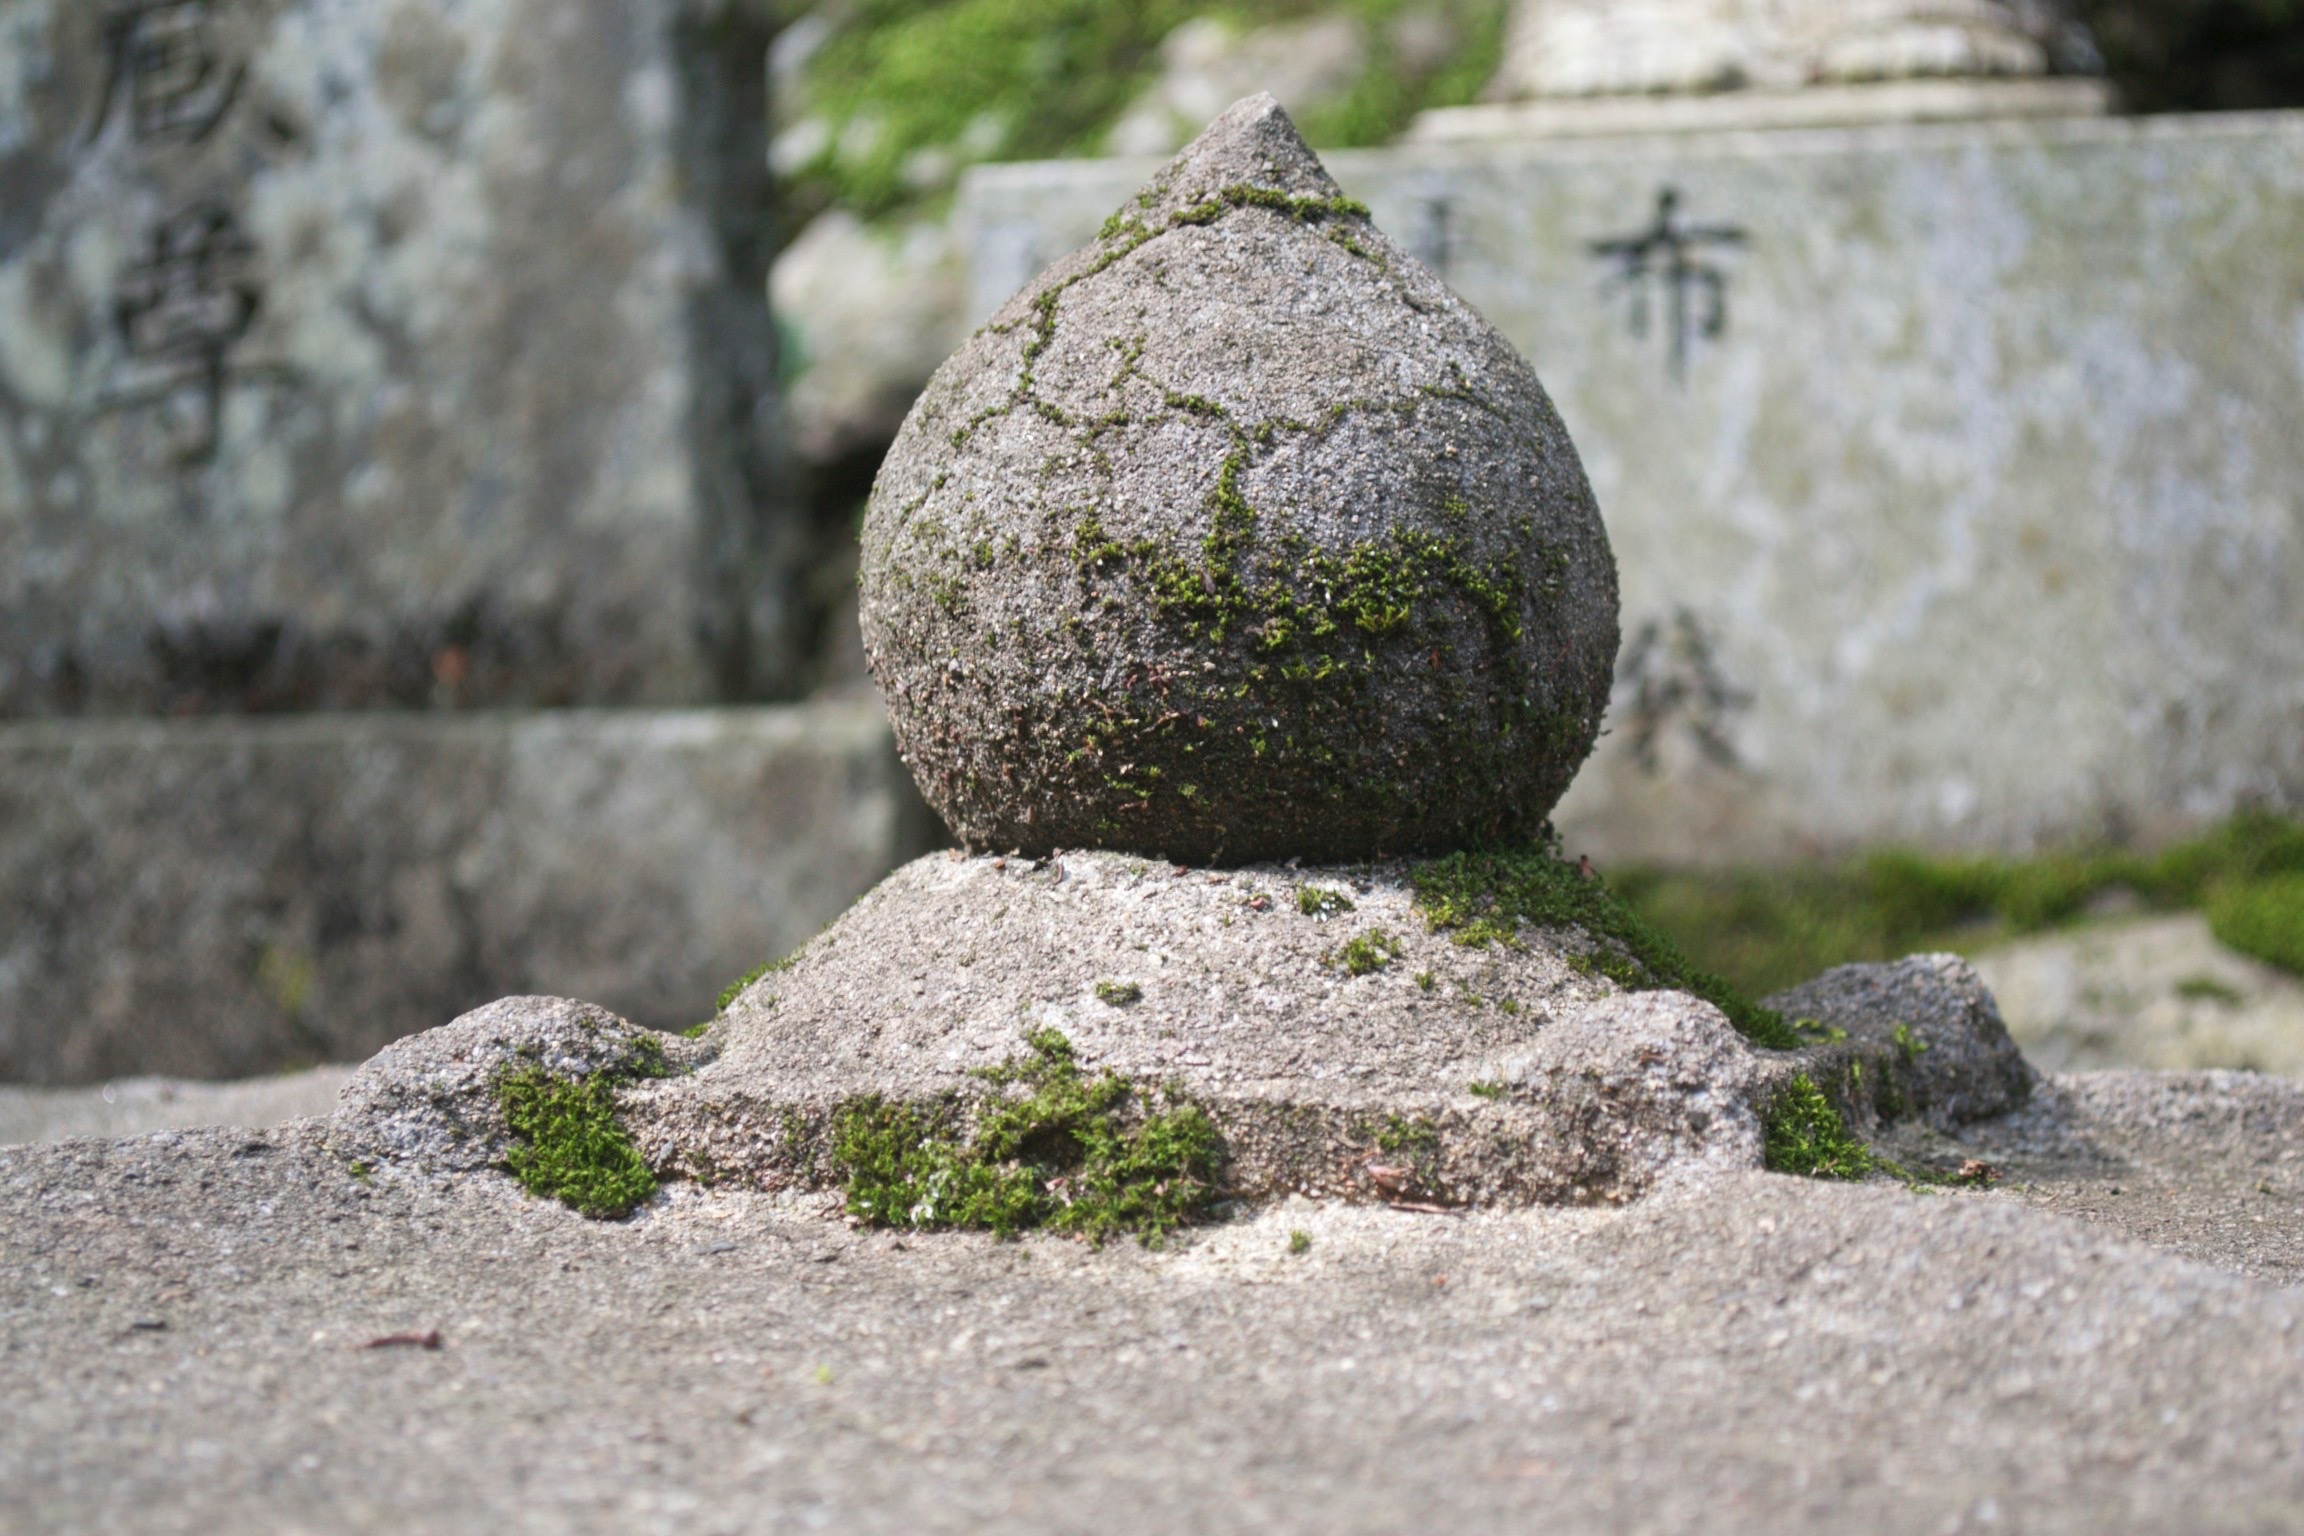
grass, rock, flower, wall, green, garden, material, sculpture, boulder